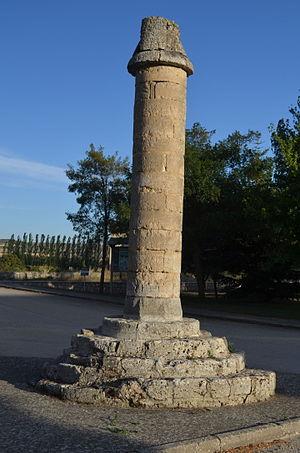
Un rollo jurisdiccional ou simplement rollo est une colonne en pierre généralement surmontée d'une croix ou d'une boule. Il est élevé dans les bourgs de pleine juridiction dotés d'une charte de peuplement et marque la catégorie administrative du lieu : manoir royal, concejo, ecclésiastique ou monastique.